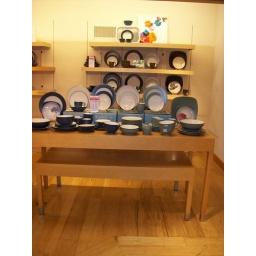
Colorwave general display. Colorwave and Colorwave Rim Blue and Green on table in foreground: Chocolate and Graphine on wall in background.